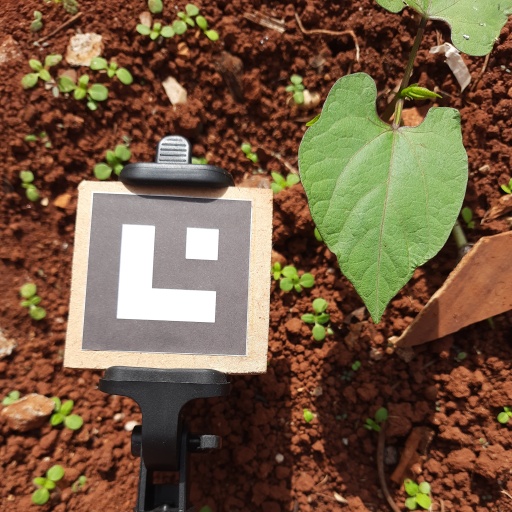
Observations: flat surface, no eating holes, under sunlight